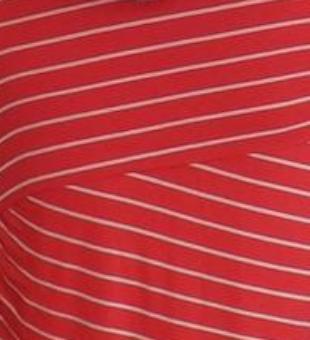
Texture: lined